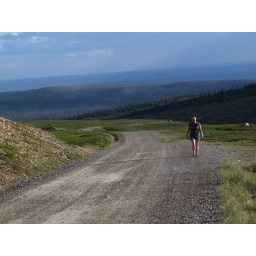
Hiking up the main road to the top of the mountains in Idre Sweden.